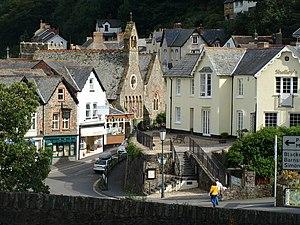
Lynmouth est un village du comté de Devon, dans le parc national d'Exmoor, en Angleterre.